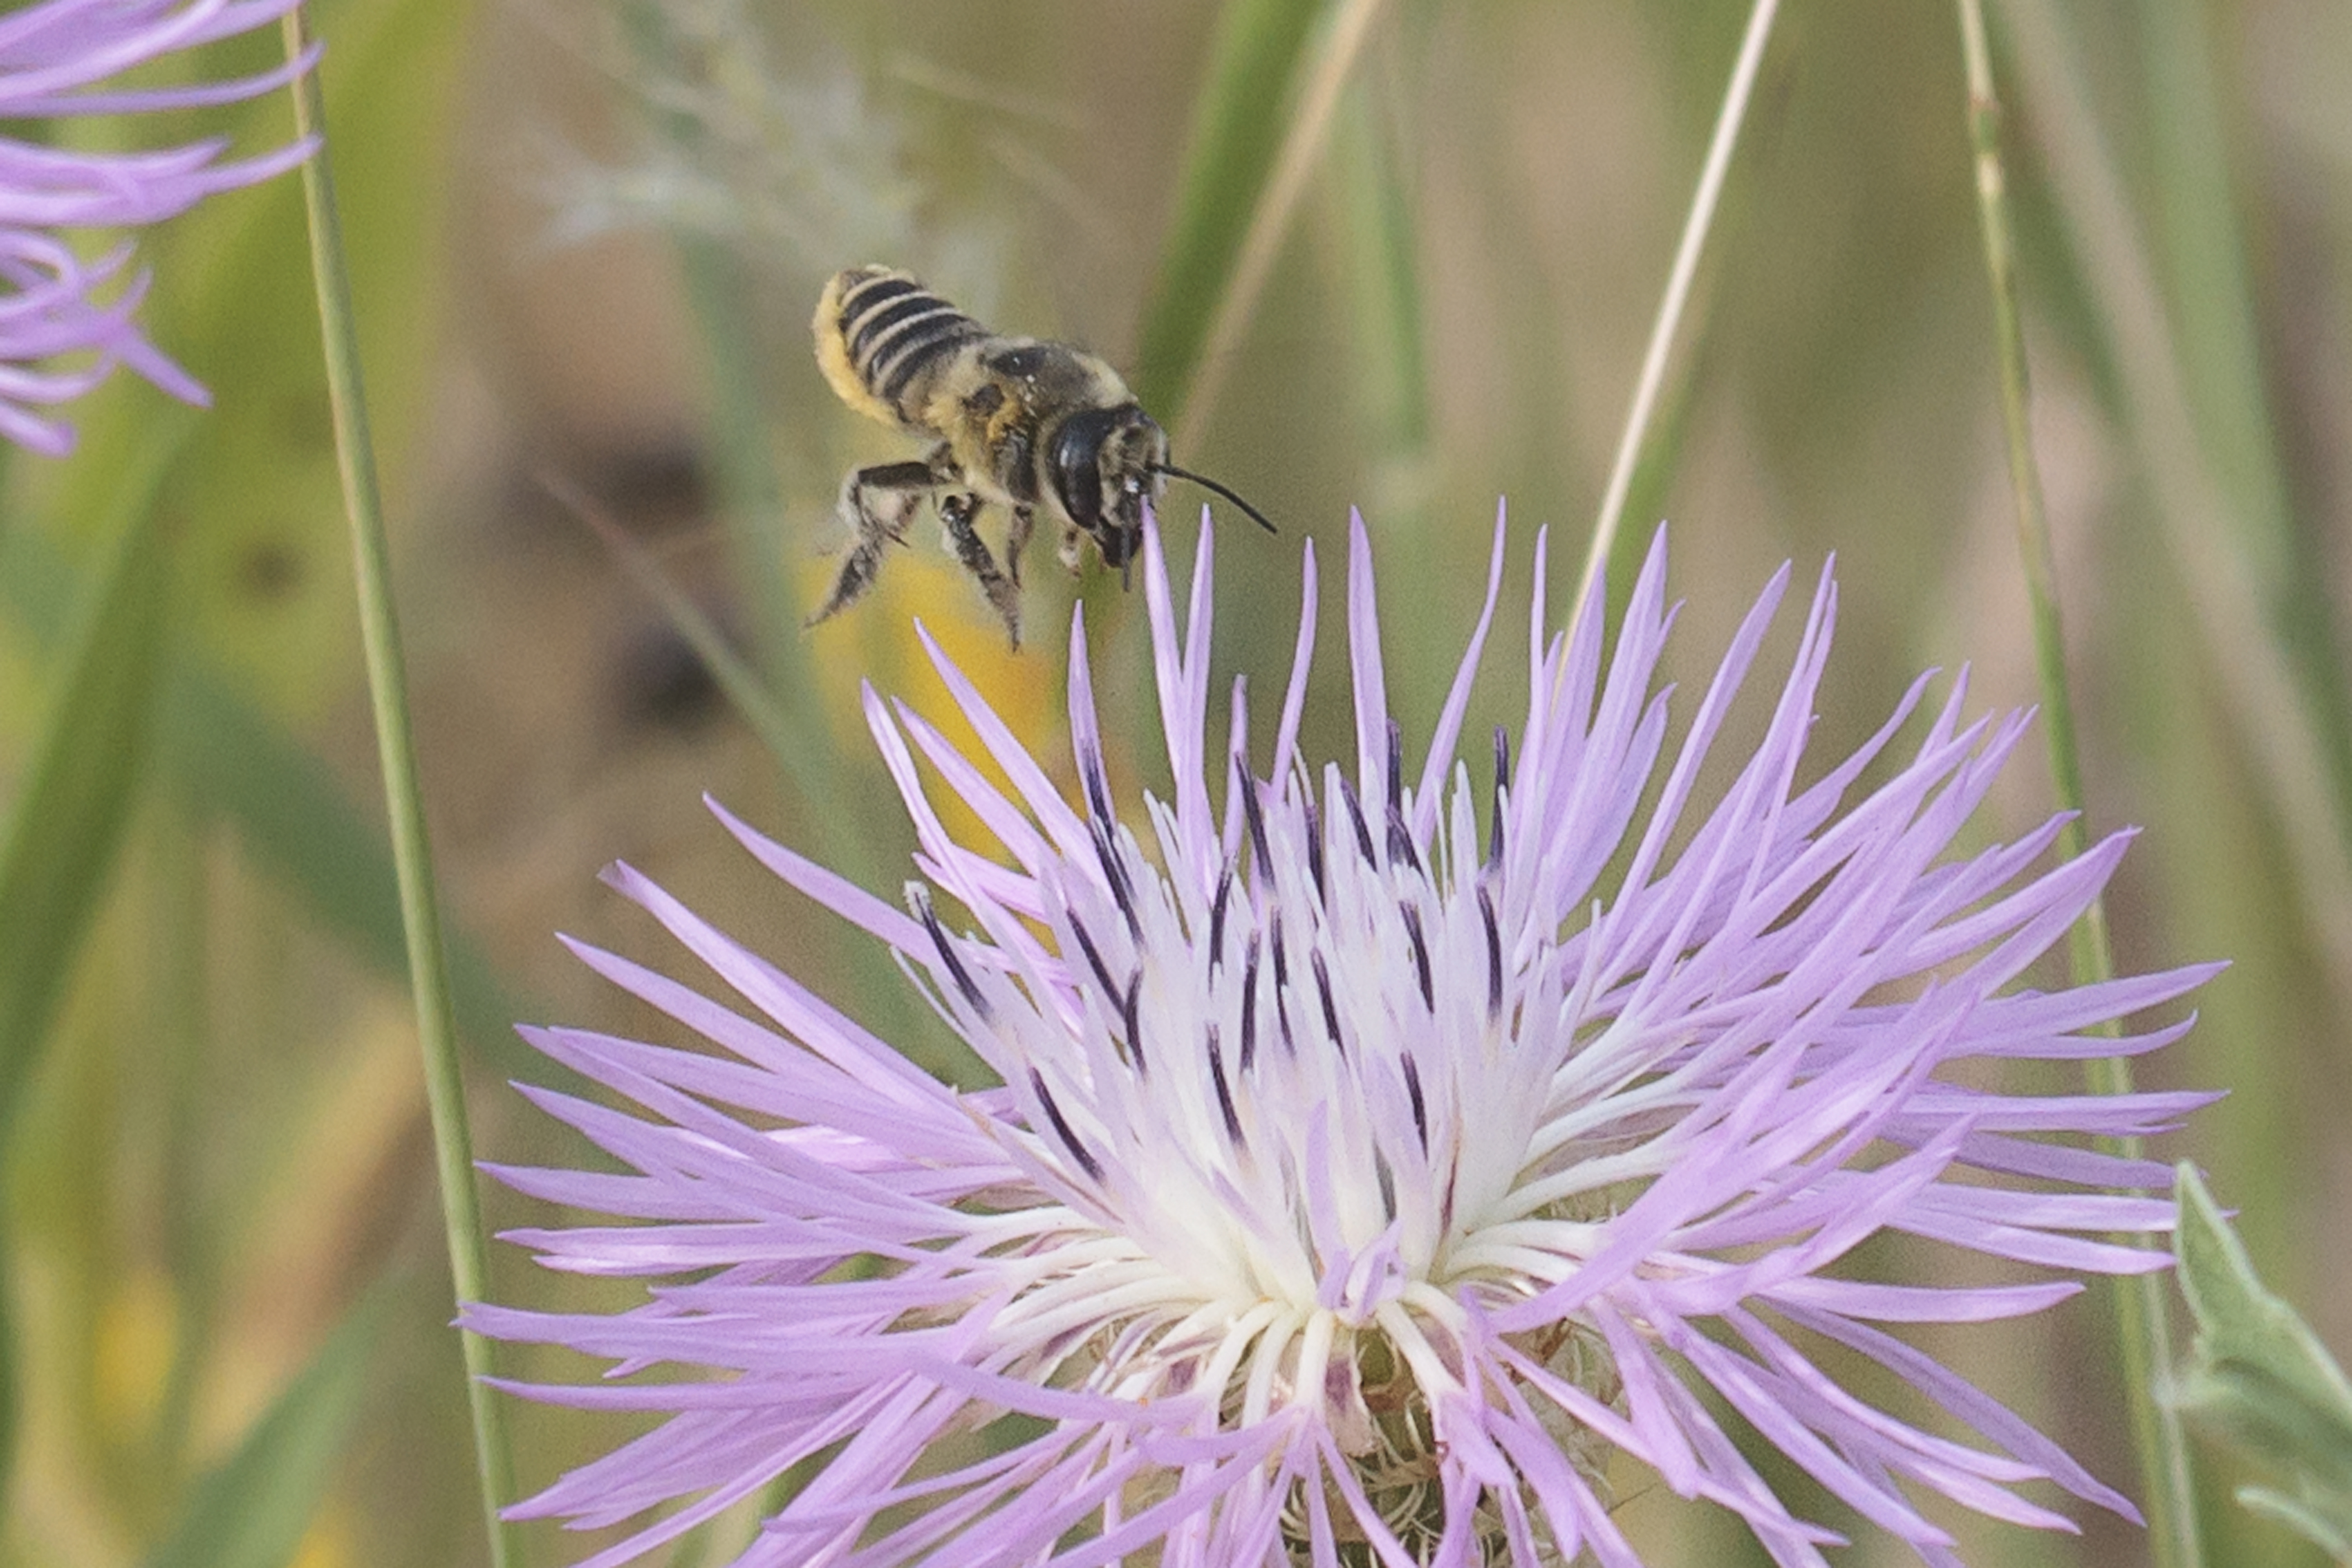
plant, meadow, prairie, flower, petal, bloom, pollen, insect, botany, flora, fauna, invertebrate, wildflower, close up, bee, thistle, oklahoma, nectar, larrysmith, wichitamountains, macro photography, flowering plant, honey bee, daisy family, land plant, membrane winged insect